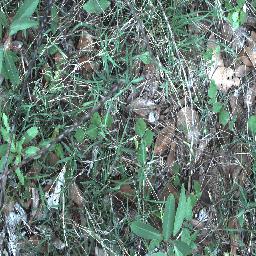
Label: rubber_vine